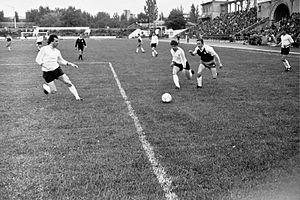
Le Futbolny klub Rostov est un club de football russe basé à Rostov-sur-le-Don.